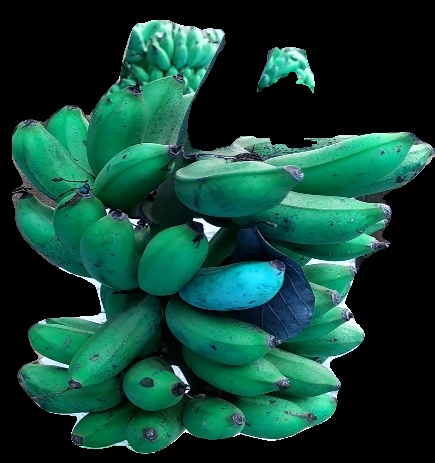
Variety: rasbale
Grade: grade3